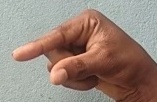
ASL sign: Q